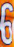
Number: 6